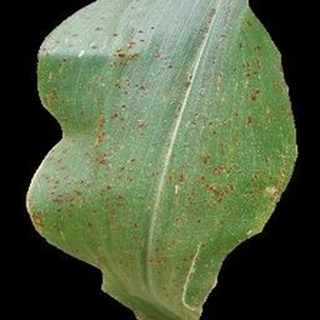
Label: corn_common_rust